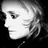
Emotion: sad